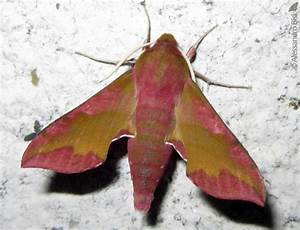
Label: farfalla